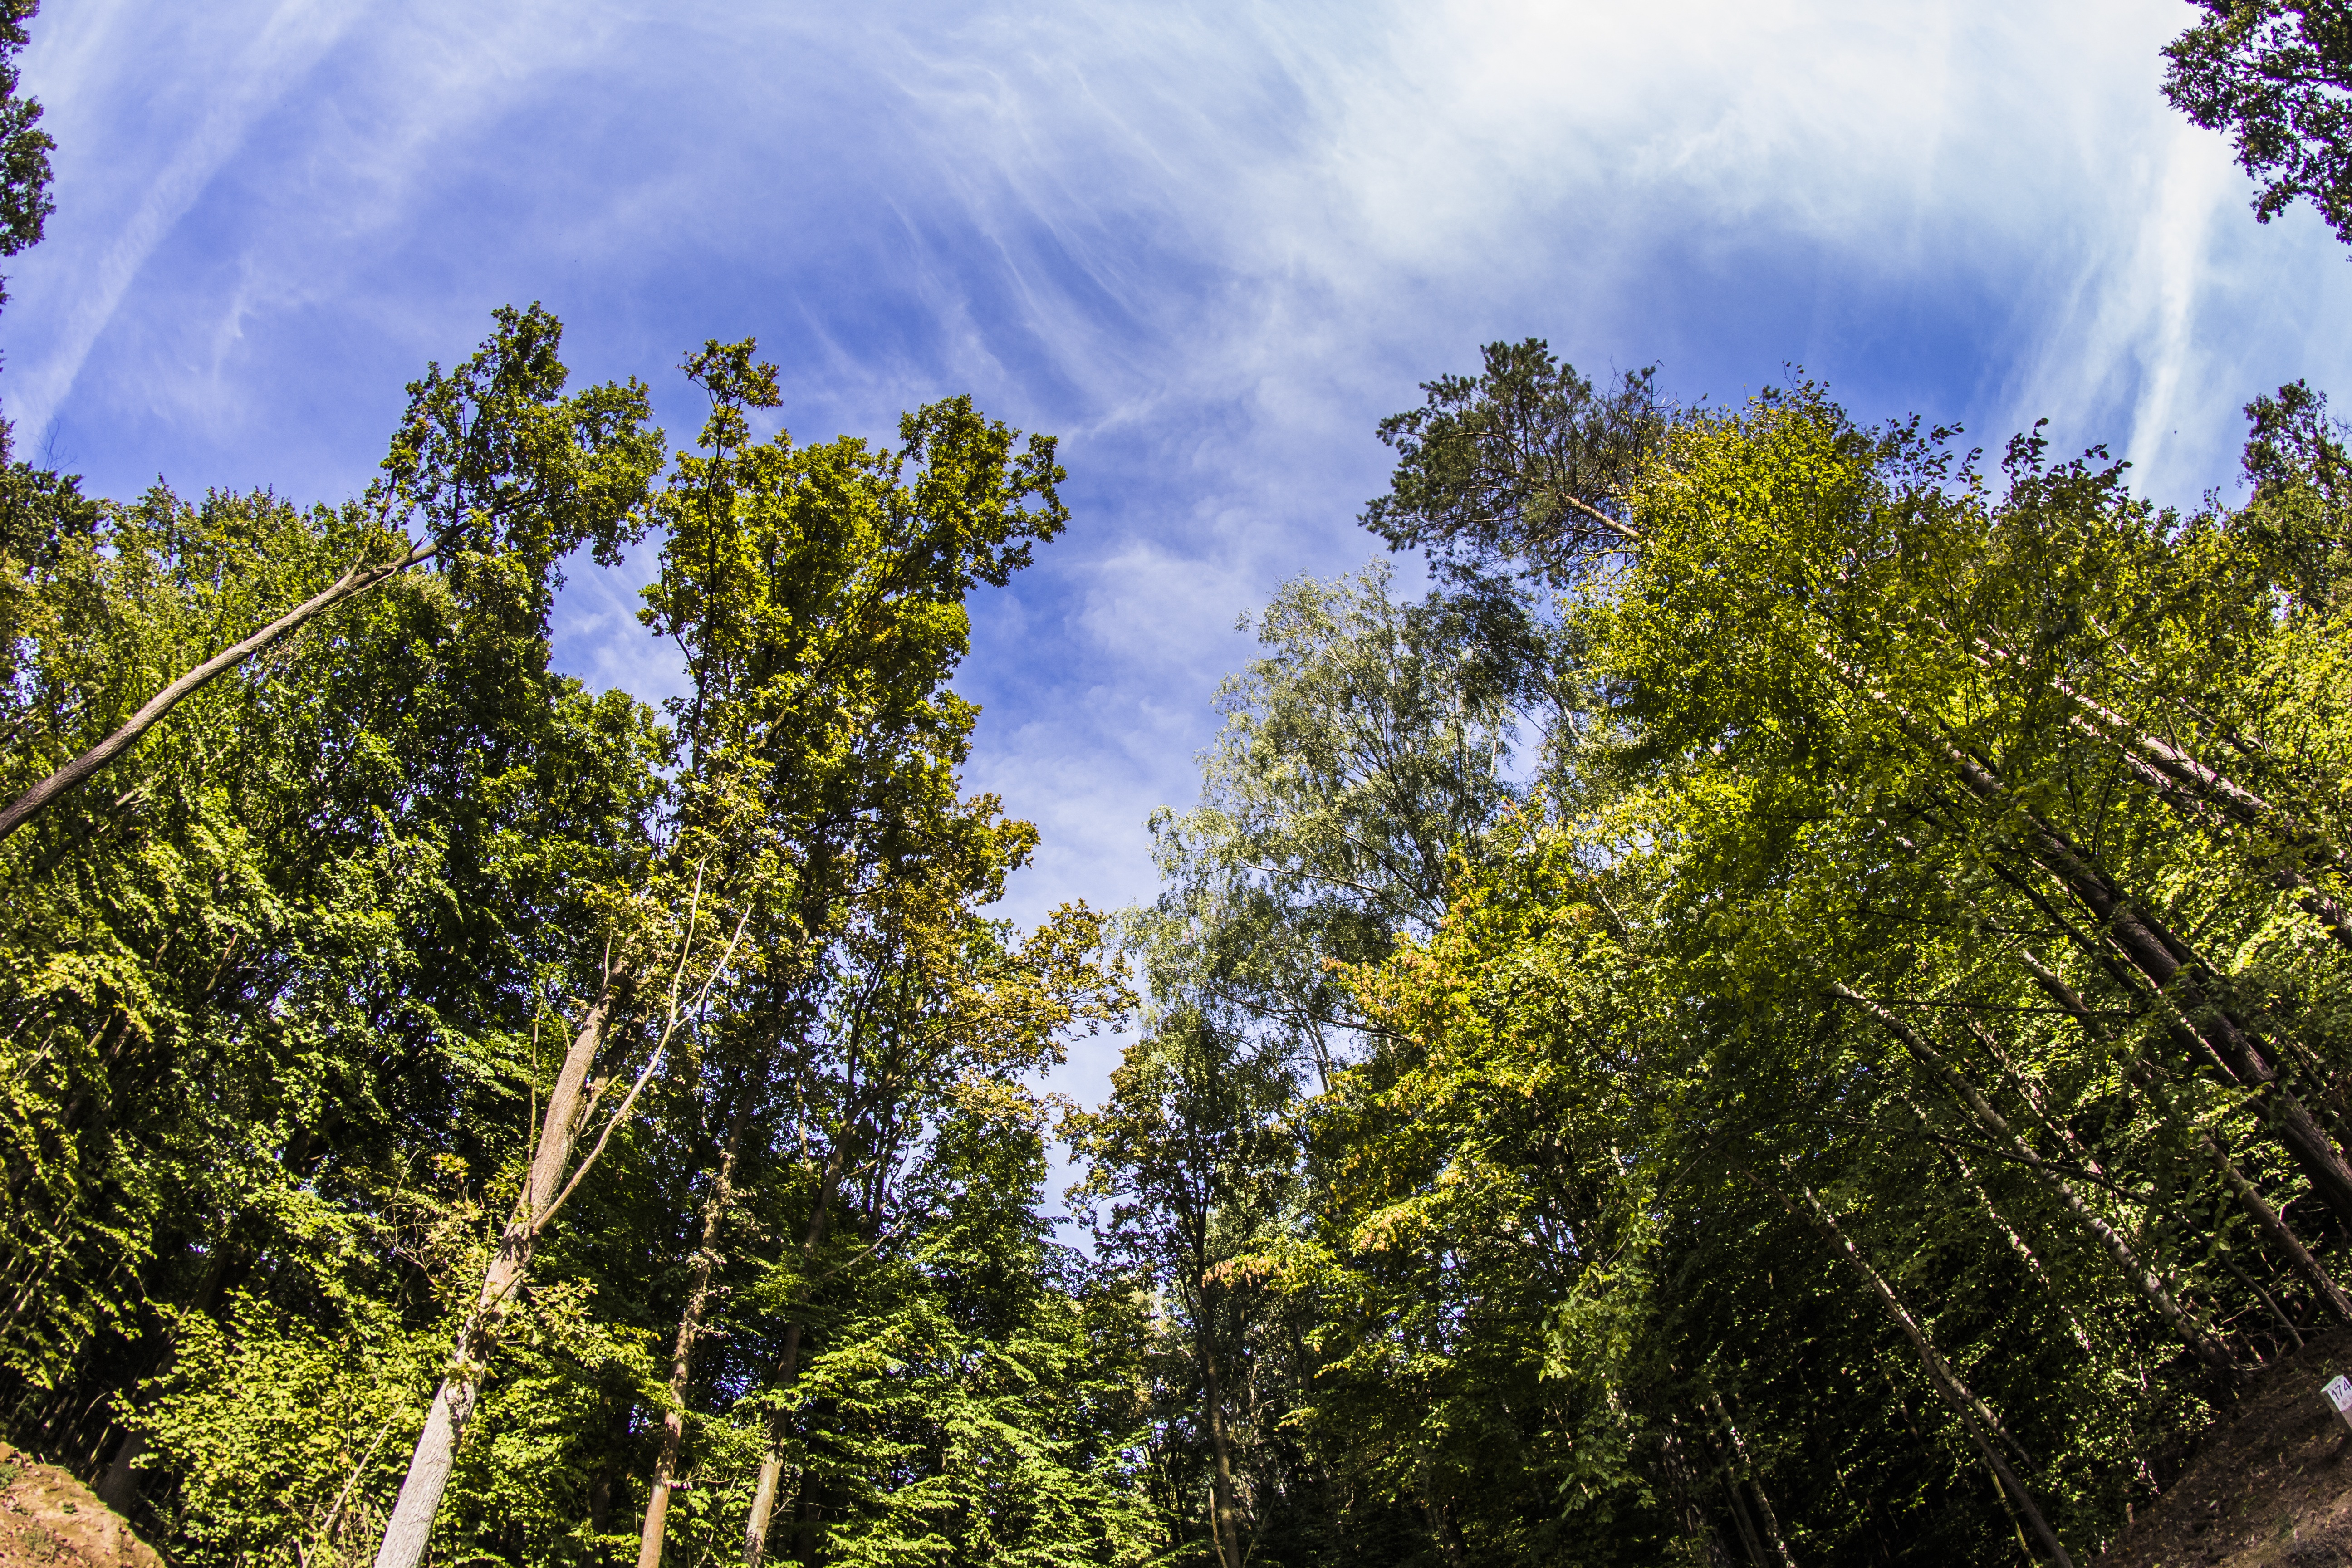
landscape, tree, nature, forest, grass, wilderness, mountain, cloud, plant, sky, meadow, sunlight, leaf, hill, flower, view, mountain range, green, autumn, park, ridge, vegetation, poland, woodland, habitat, ecosystem, biome, natural environment, woody plant, mountainous landforms